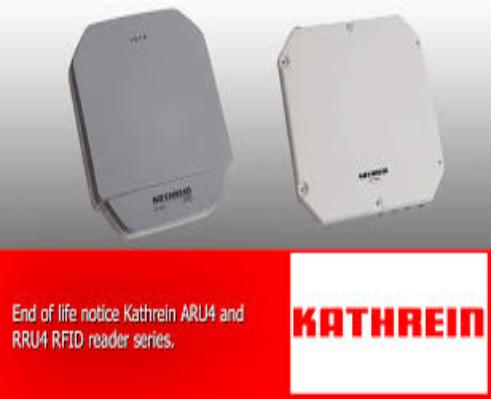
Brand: Kathrein
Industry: Electronic